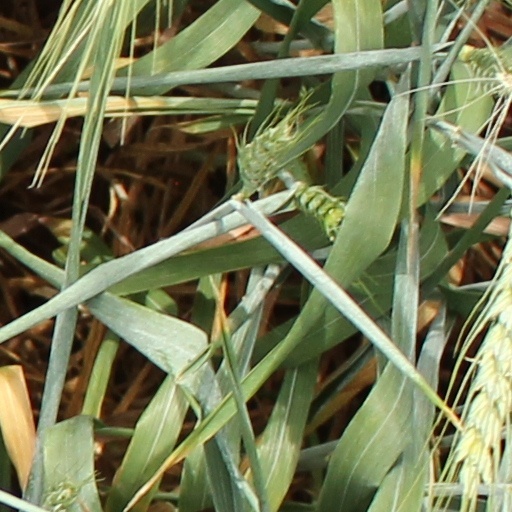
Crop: wheat